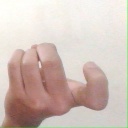
अक्षर: ज